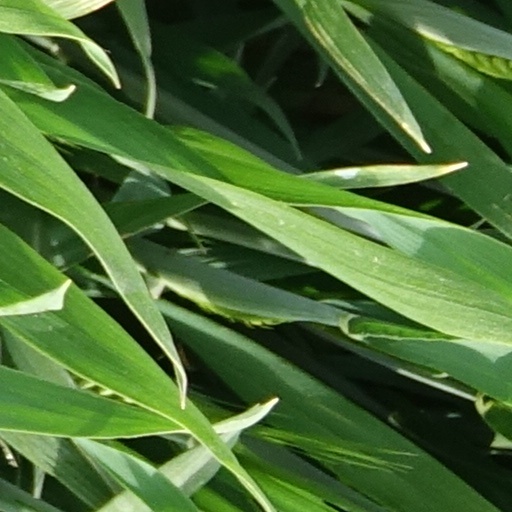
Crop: wheat